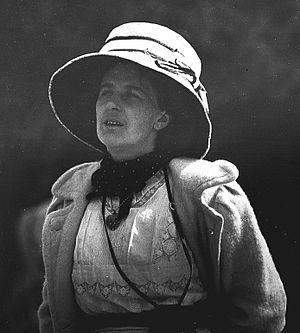
Edith Agnes Kathleen Scott, baronne Kennet est une sculptrice britannique.